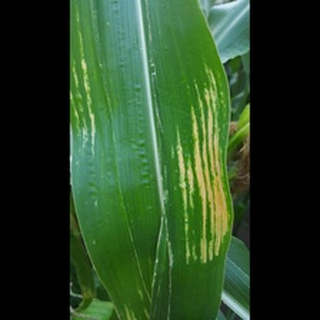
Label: corn_northern_leaf_blight